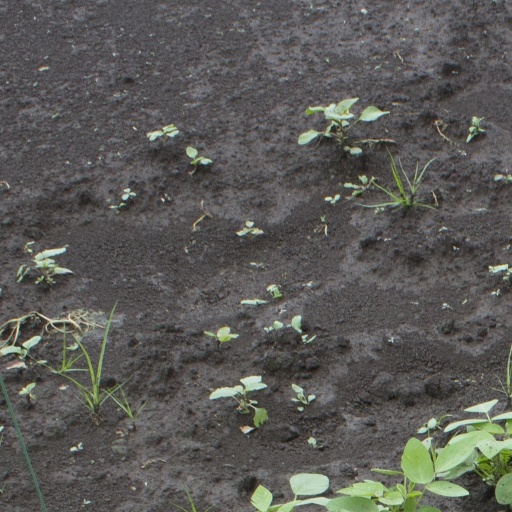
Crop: soybean